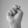
ASL letter: N